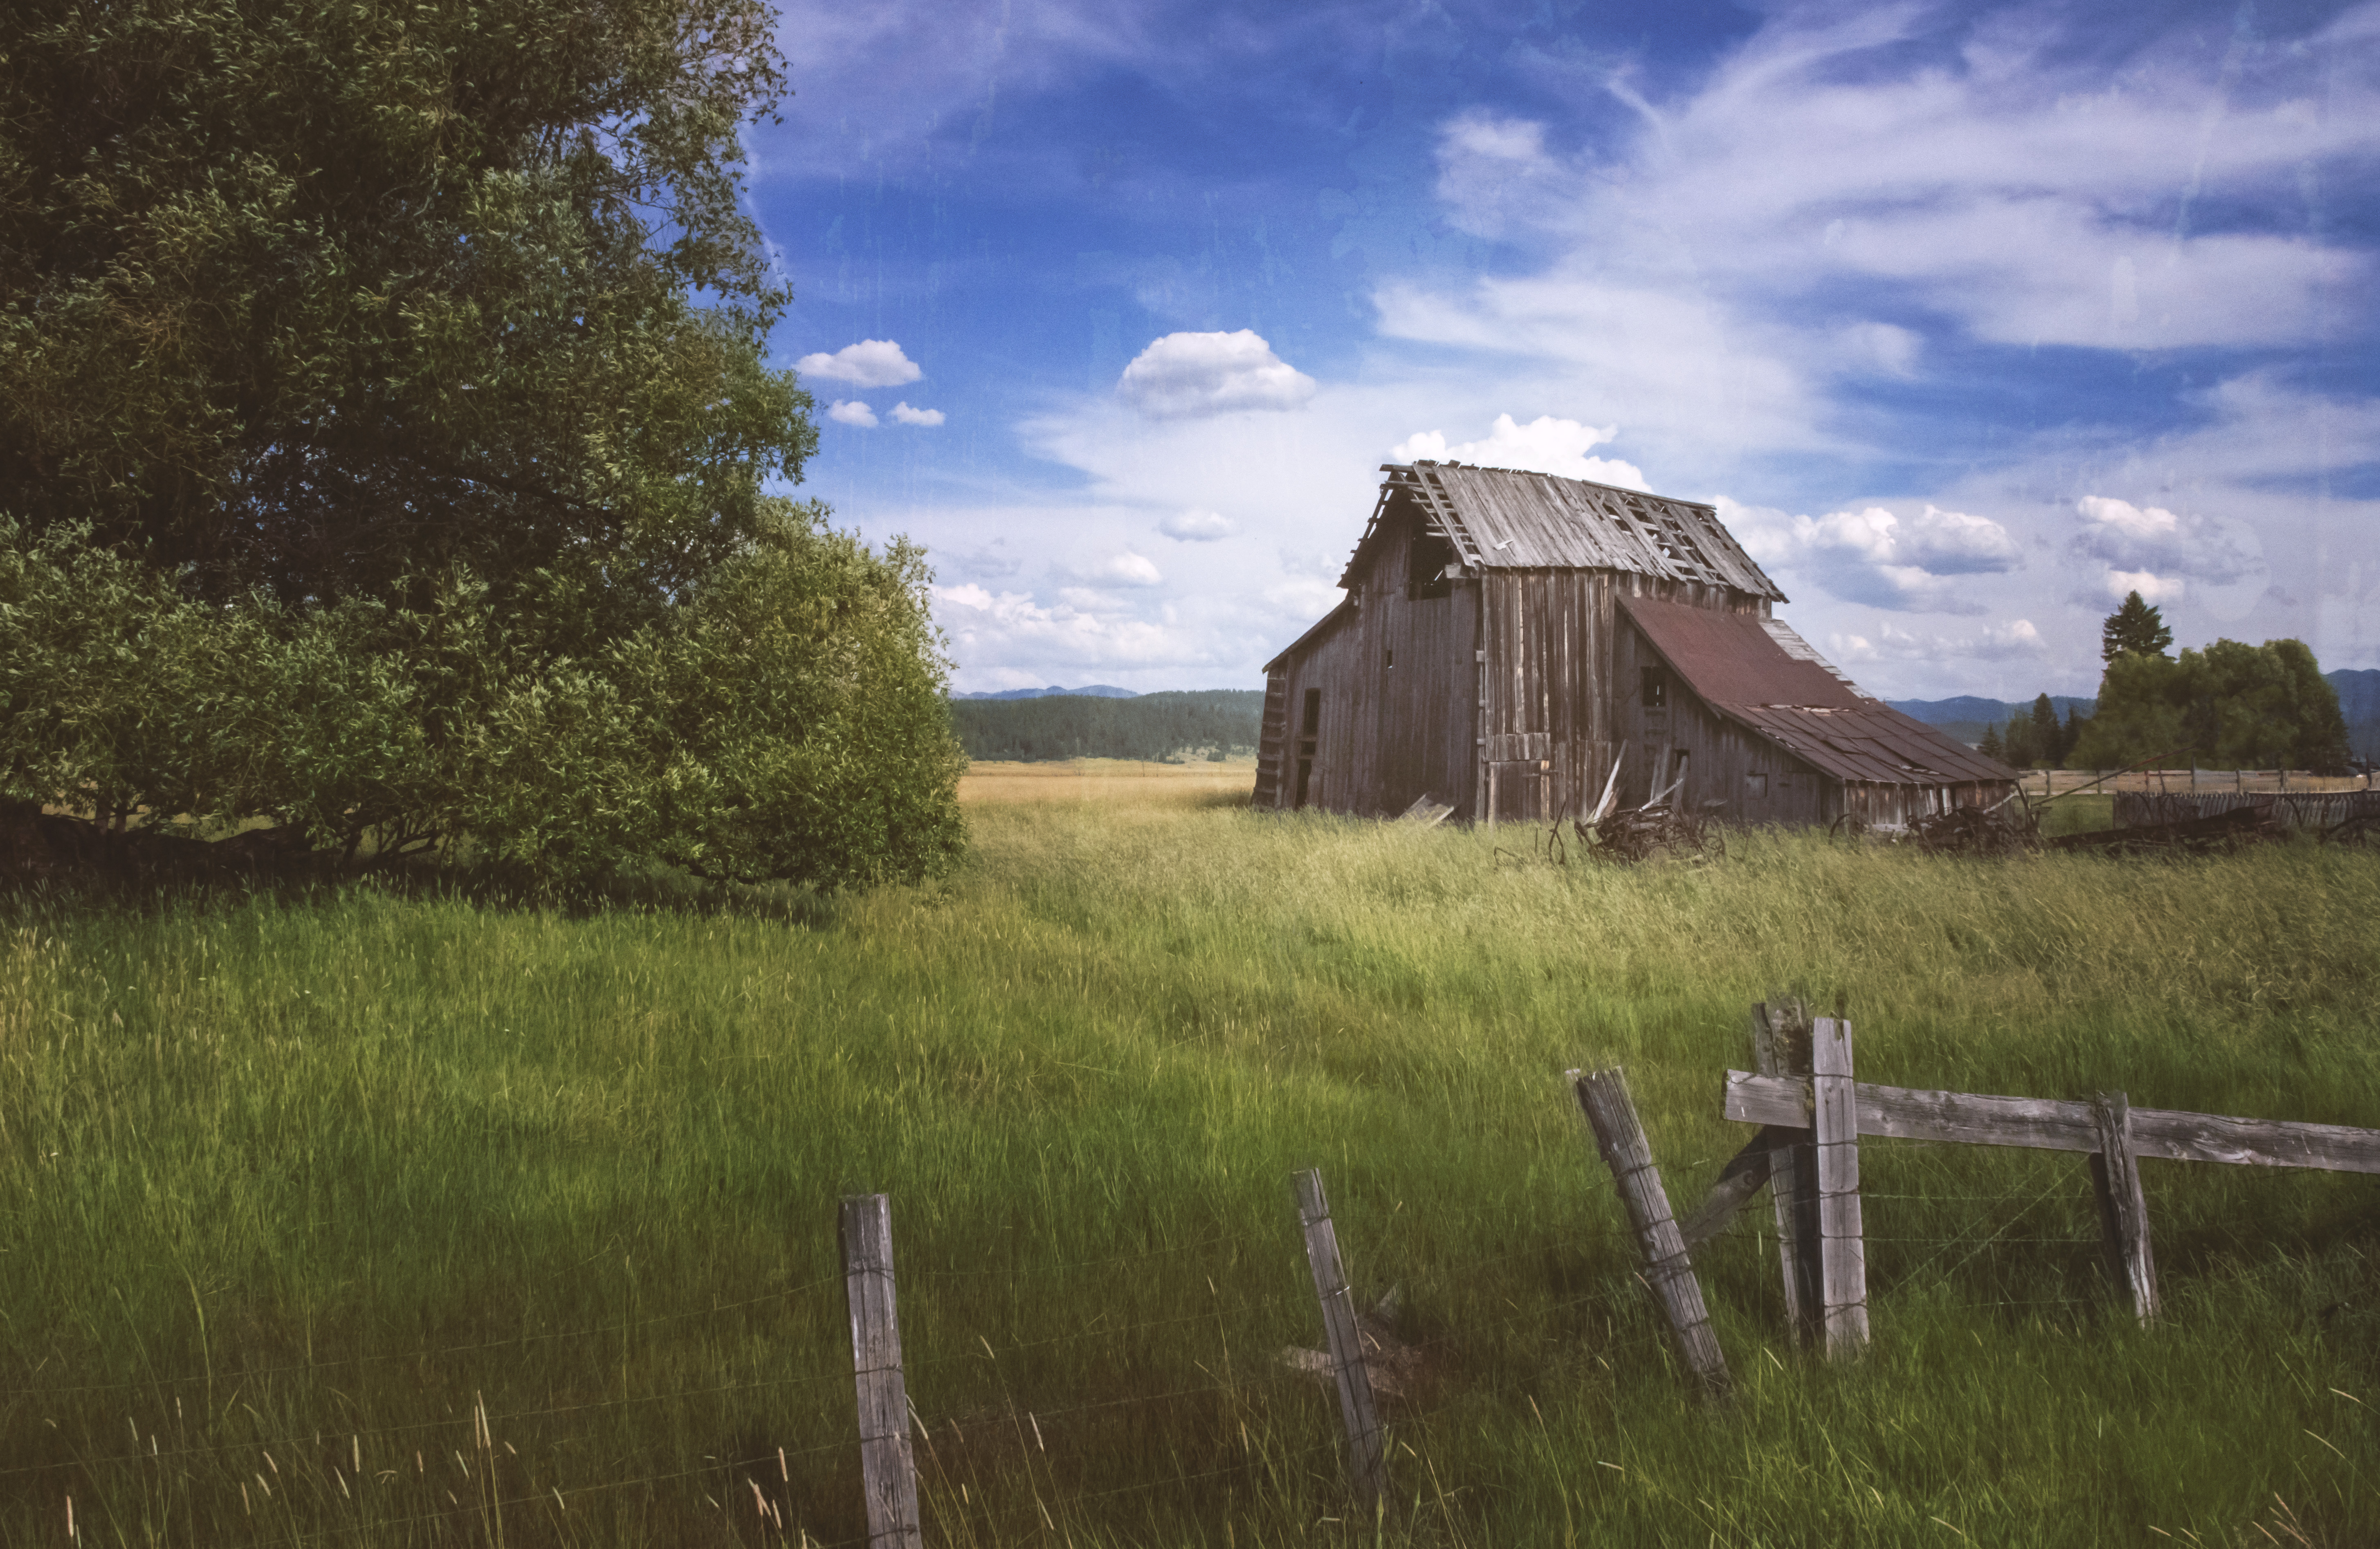
abandoned, barn, sky, grass, field, fence, natural landscape, grassland, prairie, meadow, natural environment, farm, rural area, pasture, cloud, grass family, land lot, tree, ecoregion, plain, house, landscape, plant, steppe, building, croft, wildflower, hill